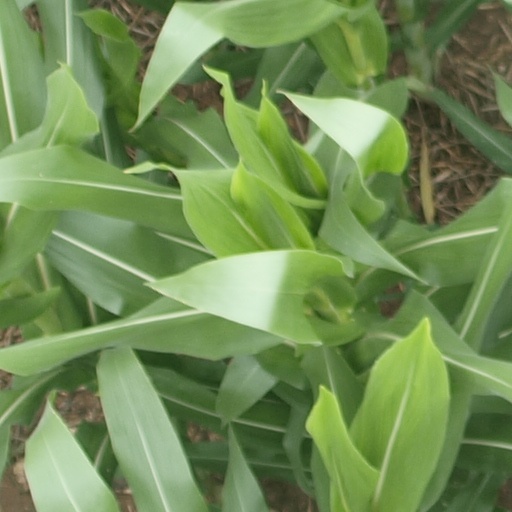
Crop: maize; corn